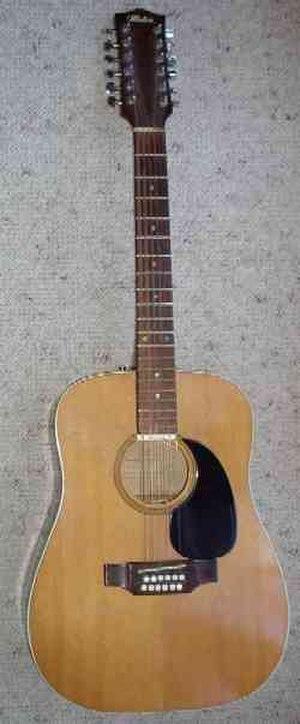
Maton est un fabricant de guitares australien.
La guitare à douze cordes, souvent désignée en raccourci « la douze cordes », est une guitare qui produit un son plus brillant et plus riche en harmoniques que la guitare standard à six cordes, grâce au doublage de chaque corde.